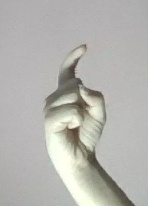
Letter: ra